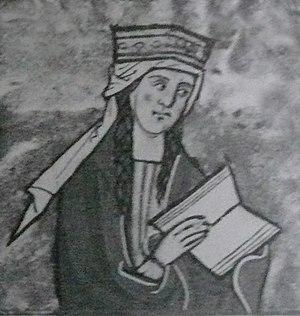
Constance de Hongrie ou Konstancia, née le 17 février 1180 à Esztergom et décédée le 4 décembre 1240 à Předklášteří était la fille du roi Béla III de Hongrie et d'Agnès d'Antioche,
"Cette liste concerne les conjoints des souverains de Bohême. Toutes ont été des femmes et titrées reines, à l'exception de l'époux du ""roi"" de Bohême Marie-Thérèse d'Autriche, François Iᵉʳ du Saint-Empire. De ce fait, Marie-Thérèse demeure la seule reine régnante de Bohême.